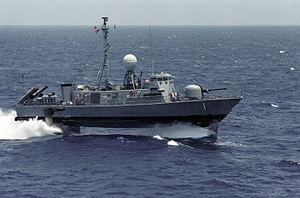
La classe Pegasus ou PHM est une série d’hydroptères militaires, conçus pour tenir le rôle de patrouilleurs d’attaque rapide dans l’US Navy, où elle sera active entre 1977 et 1993. Originellement destinés aux opérations de l’OTAN en mer du Nord et Baltique, six hydroptères de cette classe ont été commandés par la Navy et seront utilisés pour des opérations côtières en mer des Caraïbes ; les autres marines de l’OTAN, notamment l’Allemagne et l’Italie, s’étant retirées du projet. Les Pegasus obtiendront de nombreux succès dans la lutte contre le trafic de stupéfiants dans les Caraïbes.
Boeing Defense, Space & Security, basé à St. Louis, Missouri, États-Unis, est une division du groupe Boeing responsable du développement de produits et services de l'industrie de l'armement et de l'aérospatiale. Defense, Space & Security fait de Boeing la seconde plus grosse société militaire privée au monde et est responsable de 56 % des revenus du groupe.
Un hydroptère, du préfixe hydro-, et du suffixe -ptère, hydrofoil boat en anglais, est un type de bateau dont la coque s’élève et se maintient en équilibre hors de l’eau à partir d'une certaine vitesse grâce à la portance d'un ensemble d'ailes immergées ou foils, qui fonctionnent selon le même principe qu’une aile d'avion. En supprimant la traînée de frottement et de vague de la coque, cette technique permet d’augmenter la vitesse des bateaux.